The Foxes of Harrow

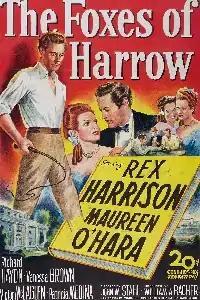
Theatrical film poster

The Foxes of Harrow is a 1947 American-British adventure film directed by John M. Stahl. The film stars Rex Harrison, Maureen O'Hara, and Richard Haydn. It is based on the novel of the same name by Frank Yerby, the sixth best-selling novel in the US in 1946.